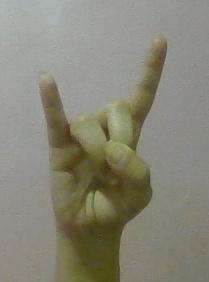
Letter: la